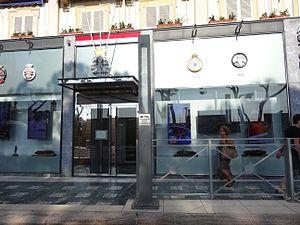
L'Automobile Club de Monaco ou ACM est un club automobile basé à Monaco surtout connu pour l'organisation du Grand Prix de Monaco et du Rallye Monte-Carlo. Il organise aussi d'autres épreuves telles que le Rallye Monte-Carlo Historique et le Rallye Monte-Carlo des véhicules à energies alternatives.